Tengu

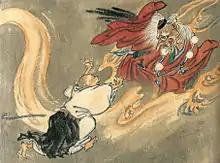
"Tengu" and a Buddhist monk, by Kawanabe Kyōsai. The "tengu" wears the cap and pom-pom sash of a follower of Shugendō.

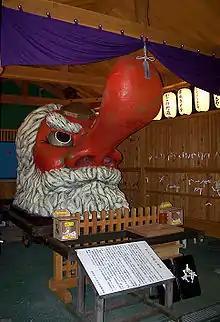
A "tengu" "mikoshi" (portable shrine) in the city of Beppu, Ōita Prefecture, on Kyūshū

In the "Genpei Jōsuiki", written in the late Kamakura period, a god appears to Go-Shirakawa and gives a detailed account of "tengu" ghosts. He says that they fall onto the "tengu" road because, as Buddhists, they cannot go to Hell, yet as people with bad principles, they also cannot go to Heaven. He describes the appearance of different types of "tengu": the ghosts of priests, nuns, ordinary men, and ordinary women, all of whom in life possessed excessive pride. The god introduces the notion that not all "tengu" are equal; knowledgeable men become , but ignorant ones become .